SMS Nassau

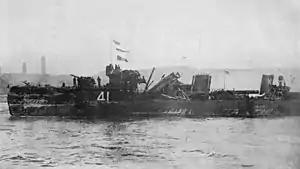
Damage to HMS "Spitfire" after being rammed by "Nassau"

In August 1915, the German fleet attempted to clear the Gulf of Riga to facilitate the capture of Riga by the German Army. To do so, the German planners intended to drive off or destroy the Russian naval forces in the area, which included the pre-dreadnought battleship and a number of gunboats and destroyers. The German naval force would also lay a series of minefields in the northern entrance to the gulf to prevent Russian naval reinforcements from being able to enter the area. The fleet that assembled for the assault included "Nassau" and her three sister ships, the four s, and the battlecruisers , , and . The force would operate under the command of now-Vice Admiral Hipper. The eight battleships were to provide cover for the forces engaging the Russian flotilla. The first attempt on 8 August was unsuccessful, as it had taken too long to clear the Russian minefields to allow the minelayer to lay a minefield of her own.